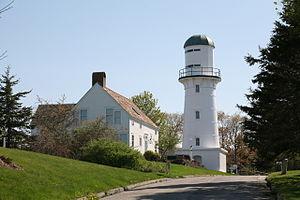
Liste des phares du Maine : L'État du Maine, dont le littoral est très découpé compte environ 70 phares. Les aides à la navigation dans le Maine sont gérées par le premier district de l' United States Coast Guard, mais la propriété de phares historiques a été transférée aux autorités et aux organisations de préservation locales.
Le phare de Cape Elizabeth est un phare actif situé à Cape Elizabeth, à l'entrée sud-ouest de Casco Bay dans le Comté de Cumberland. Seule la tour orientale des deux qui composait le phare jusqu'en 1924 est active. La tour ouest est désactivée, mais elle est toujours debout et appartient à des intérêts privés.